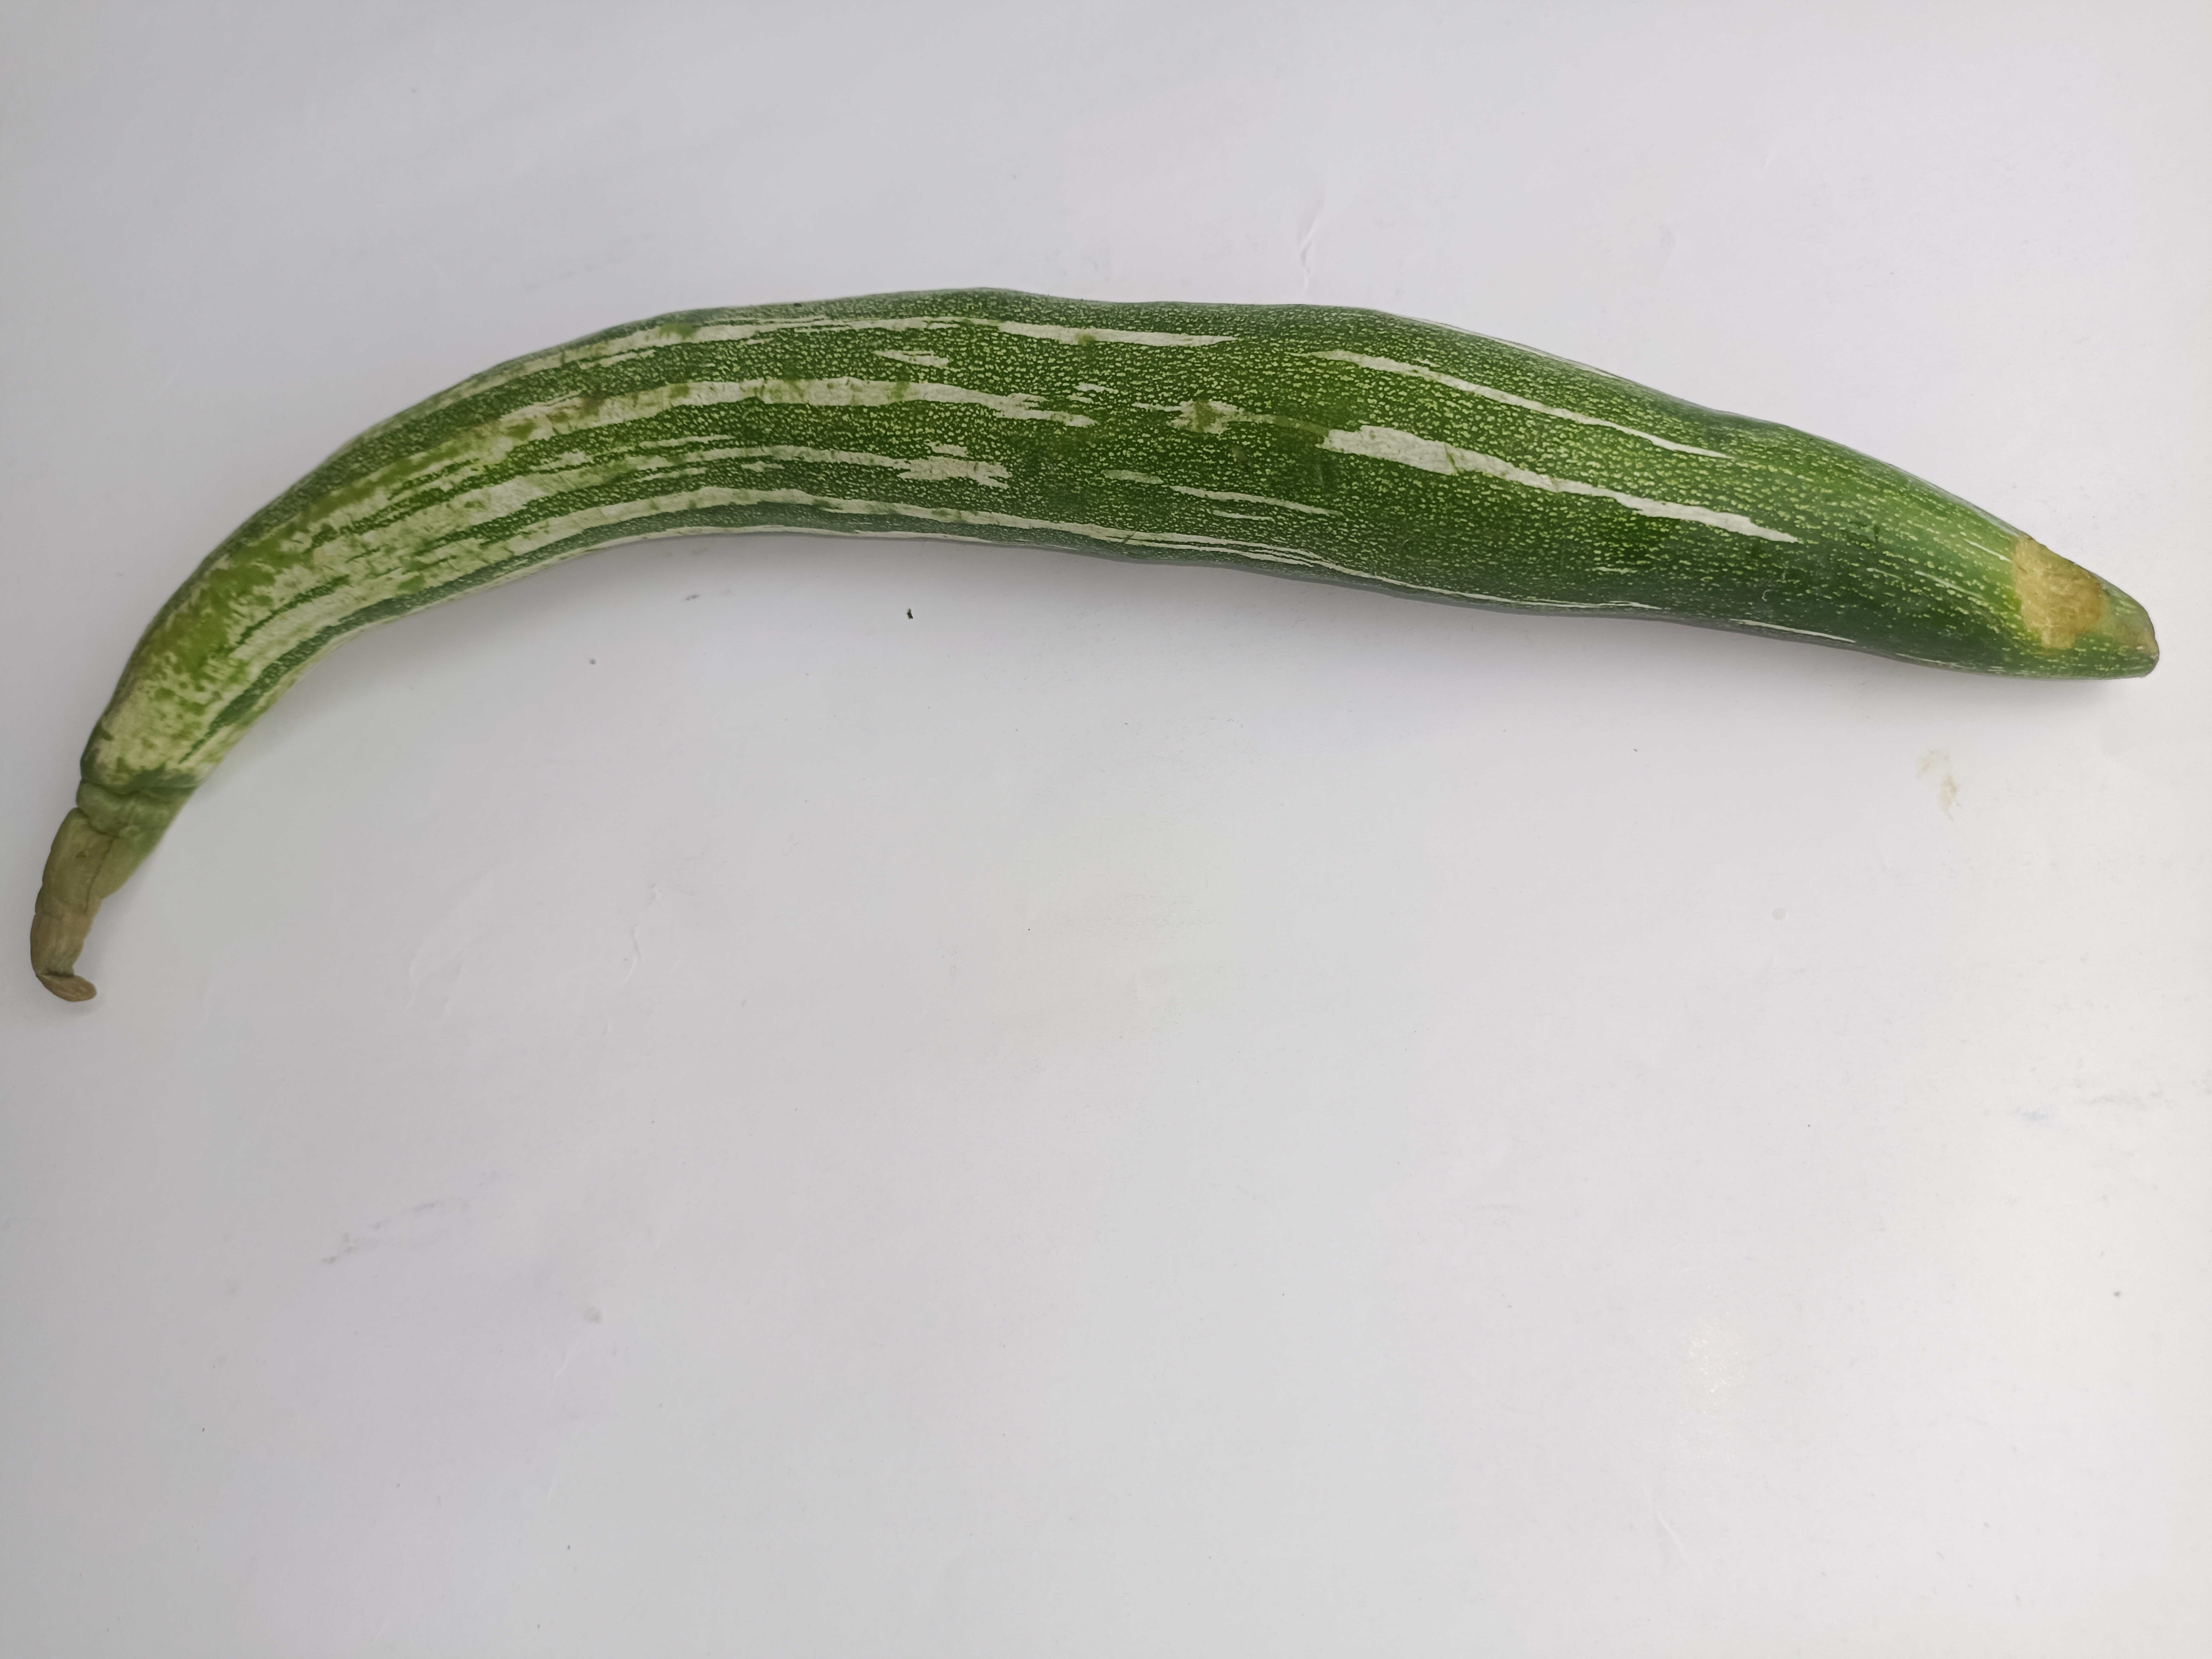
Label: Trichosanthes cucumerina